Champion Thomas

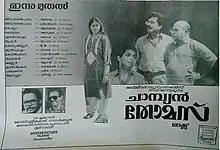
Poster

Champion Thomas is a 1990 Indian Malayalam-language film directed and produced by Rex and written by Jagathy Sreekumar. It stars Sreekumar, Sreeja, Sunny Augustine, Innocent, and Mukesh. The film has a musical score by M. G. Radhakrishnan.